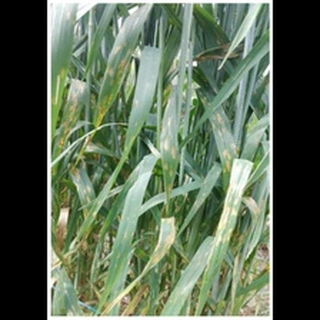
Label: wheat_tan_spot